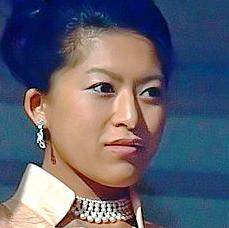
Age: 24